Crocodile farming in the Philippines

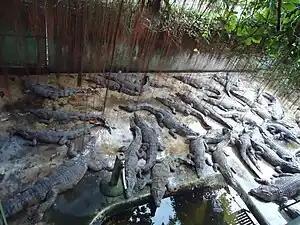
Philippine crocodiles "(Crocodylus mindorensis)" in a crocodile farm in Palawan, Philippines, in 2010.

Crocodile farming in the Philippines refers to agricultural industries involving the raising and harvesting of crocodiles for the commercial production of Crocodile meat and crocodile leather.